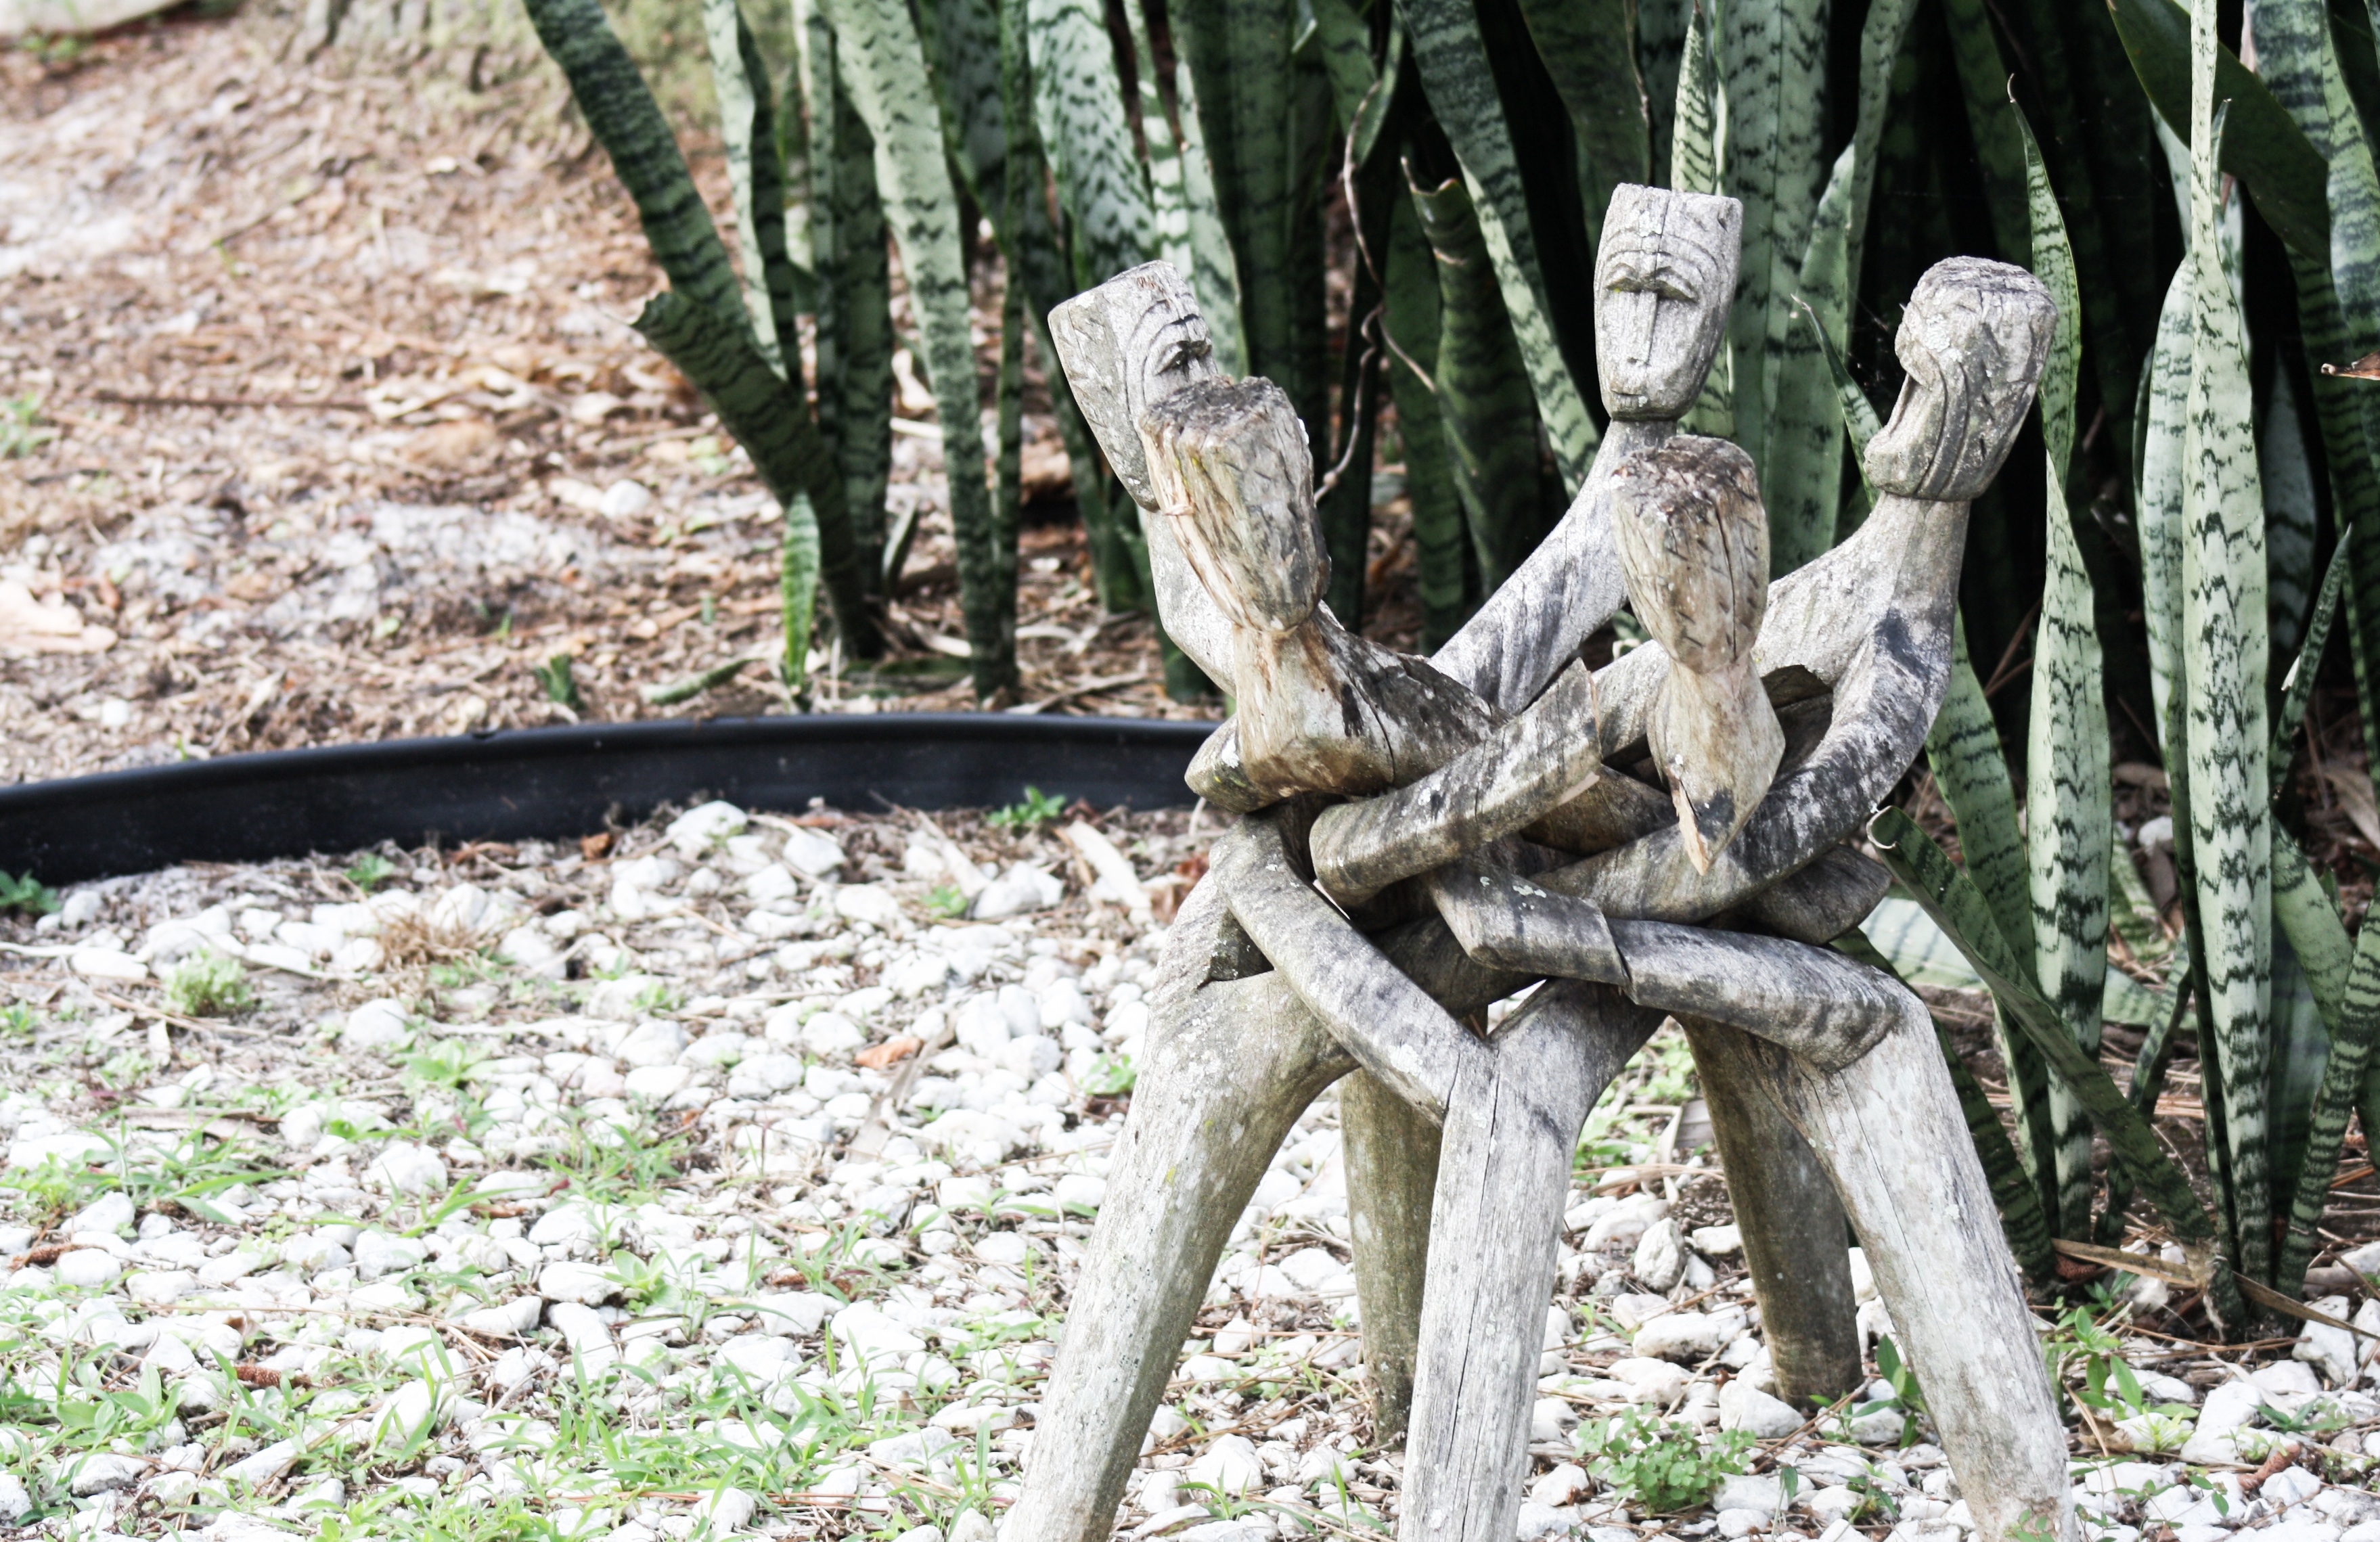
tree, forest, branch, plant, wood, trunk, sculpture, woodland, habitat, natural environment, woody plant